Embassy Court

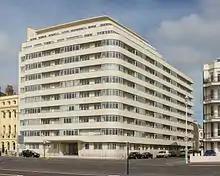
The curved corner, recessed upper storeys and restored cream render are visible in this 2017 view.

The first plans for refurbishing the building were announced in April 1998. The leaseholders' association commissioned local architects Alan Phillips and Matthew Lloyd to undertake design work and Ove Arup and Partners for their structural engineering expertise. Work was expected to cost £3 million to £4 million, of which a grant from the Government's Single Regeneration Budget would have covered £1.4 million. The project depended on the Sanctuary Housing Association acquiring the leases to 26 flats and the Crown Estate Commissioners transferring ownership of the freehold to the leaseholders' association. The proposed work was described as a "complete refurbishment" and would have lasted until 2000.